Kingdom of Sardinia (1324–1720)

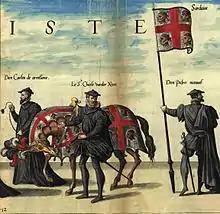
The flag of the Kingdom of Sardinia at the funeral ceremony of Charles V

There were other reasons beside this papal decision: it was the final successful result of the long fight against the Ghibelline (pro-imperial) city of Pisa and the Holy Roman Empire itself. Furthermore, Sardinia was then under the control of the very Catholic kings of Aragon, and the last result of rapprochement of the island to Rome. The Sardinian church had never been under the control of the Ecumenical Patriarchate of Constantinople; it was an autonomous province loyal to Rome and belonging to the Latin Church, but during the Byzantine period became influenced by Byzantine liturgy and culture.